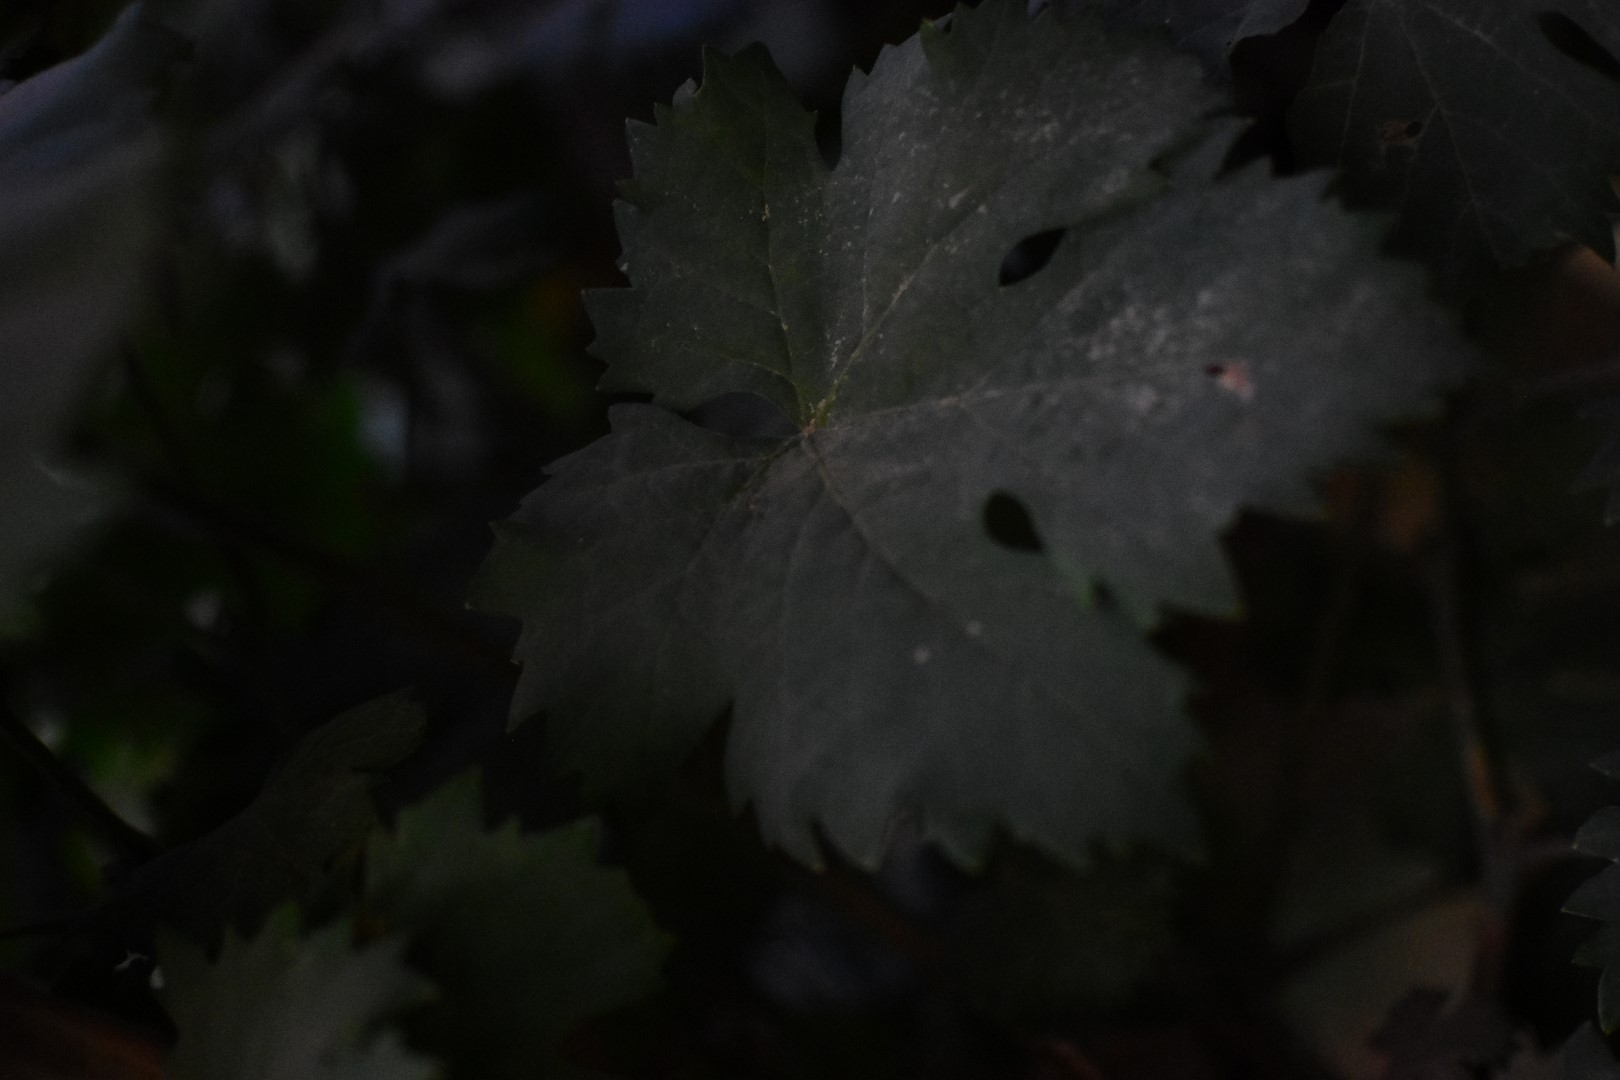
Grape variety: Aswud Balad